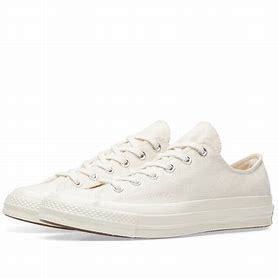
Brand: Converse
Model: Chuck 70 Canvas